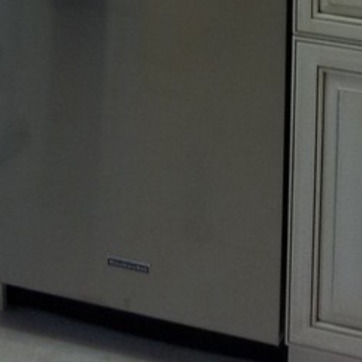
Material: metal